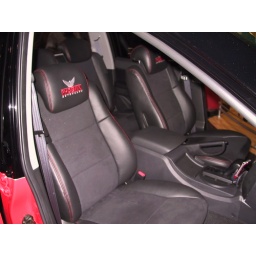
These seats were also in the white prototype. Very comfortable, and very well made.